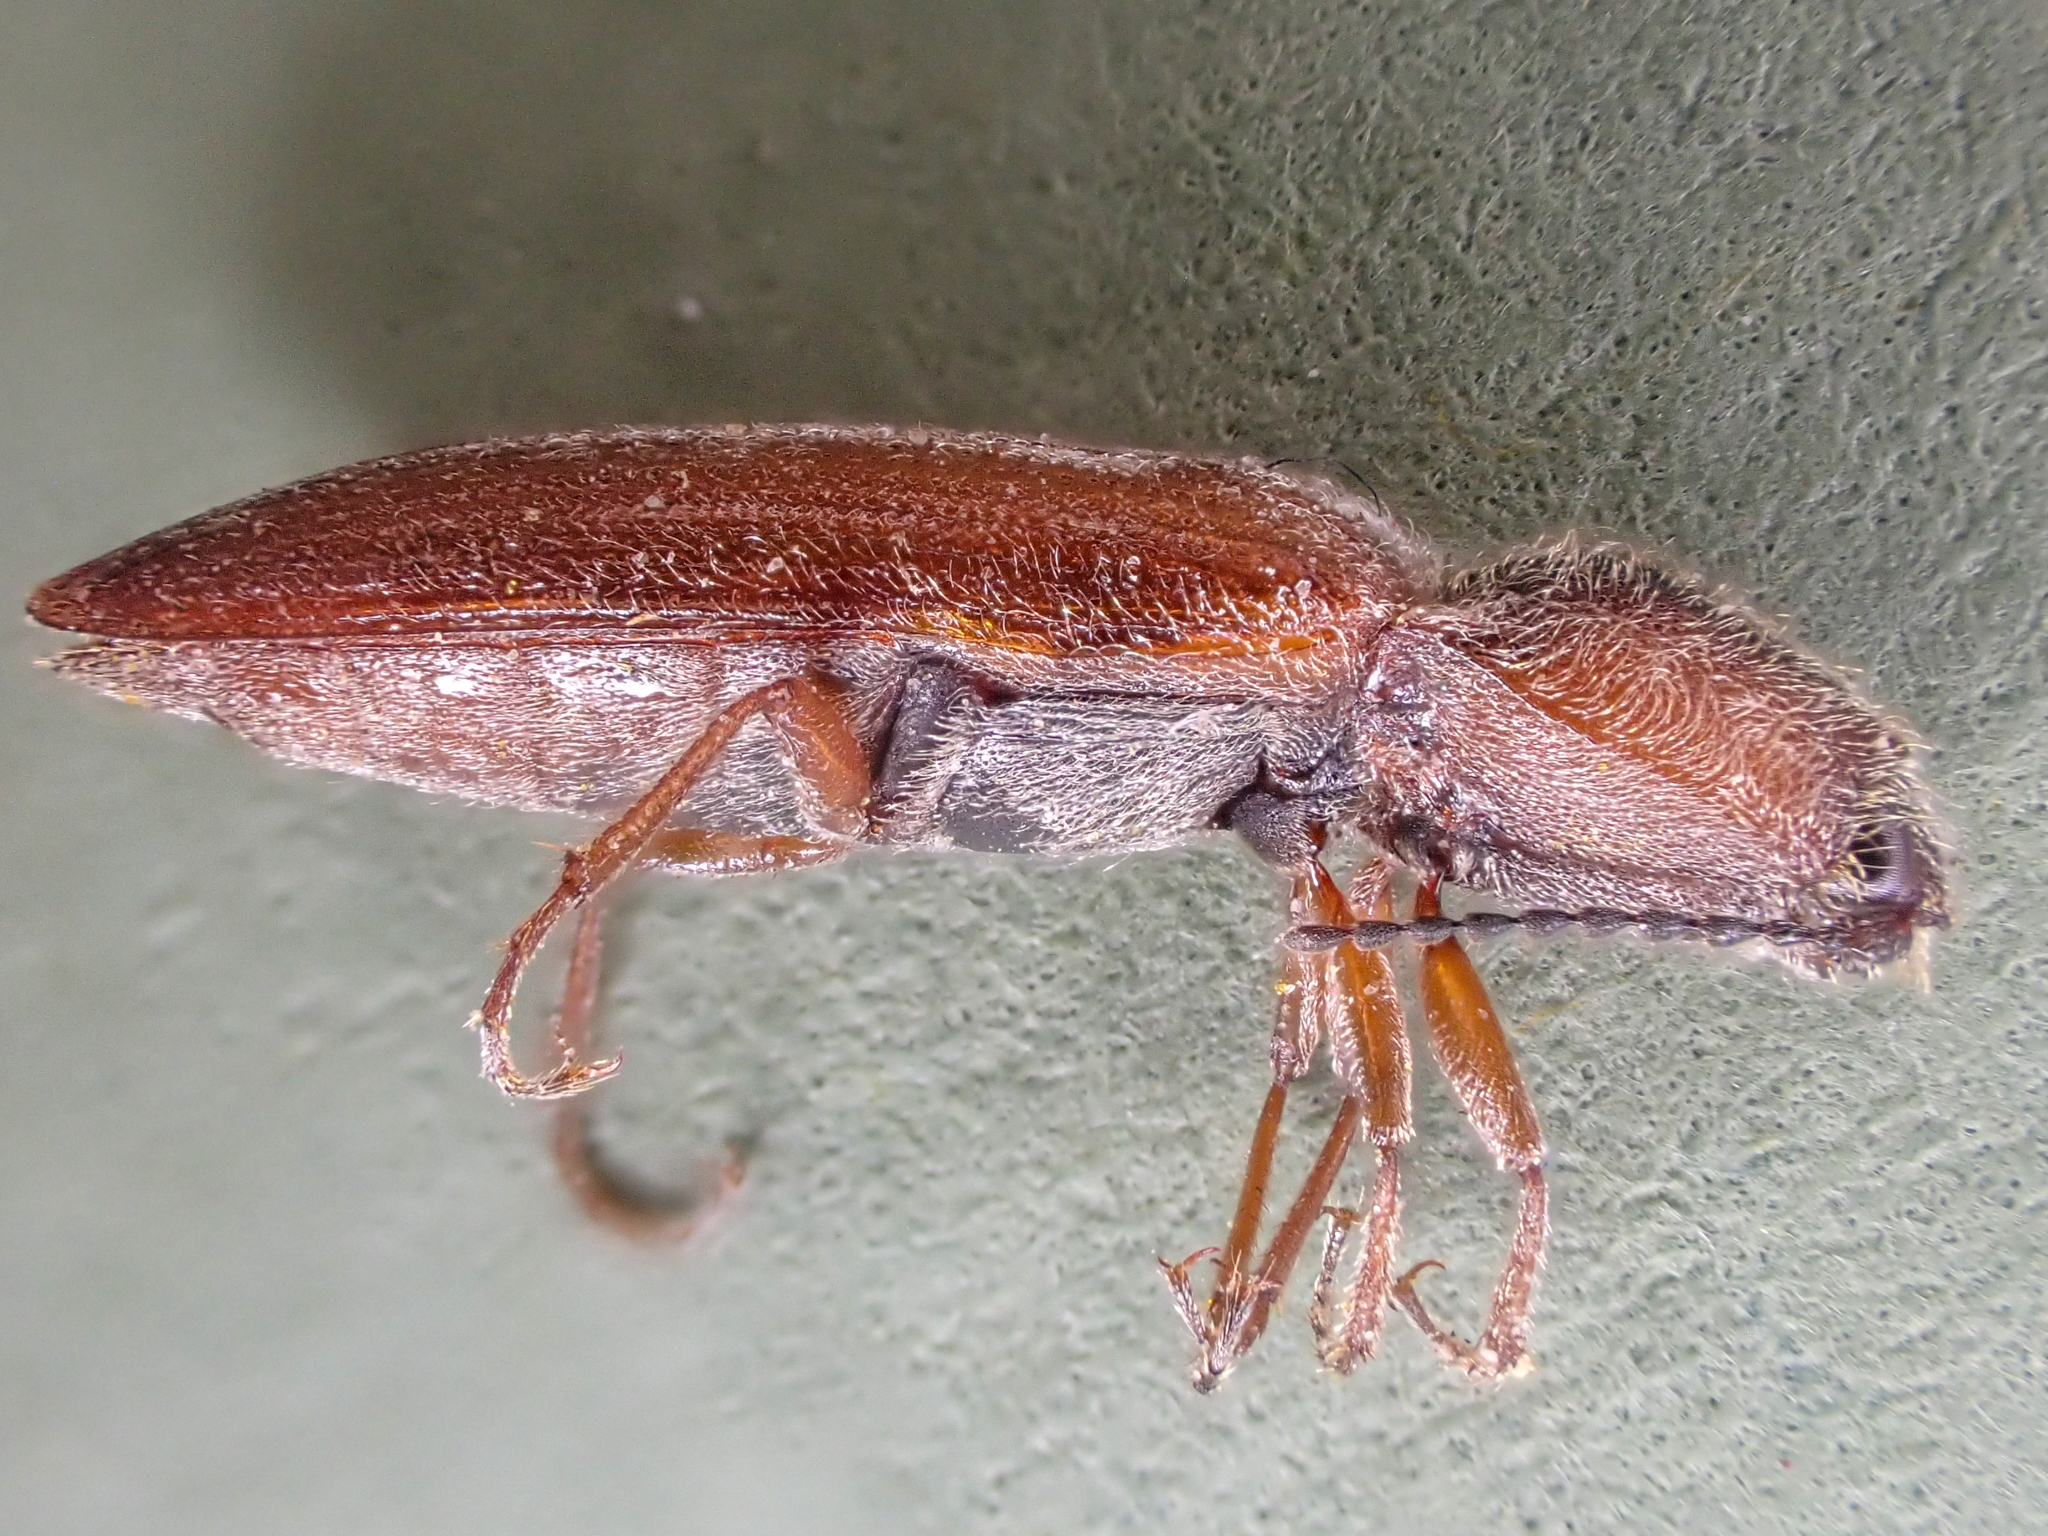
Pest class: clickbeetles_wireworms